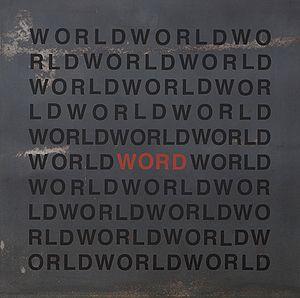
Verena Nusz Word Variation N°1
Verena Nusz, née le 2 mai 1949 à Tauka et morte accidentellement le 25 avril 1997 à Cologne en Allemagne, est une peintre et graphiste conceptuelle autrichienne.